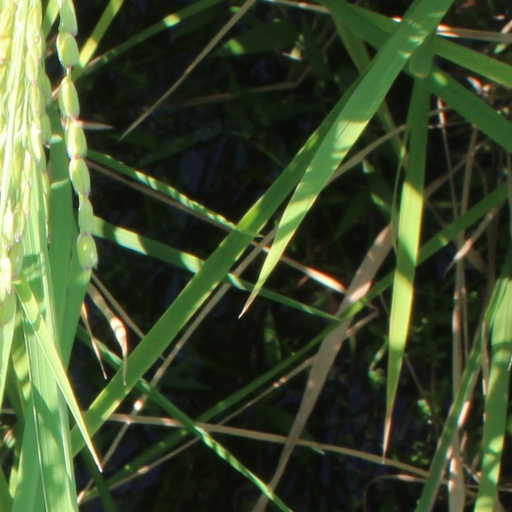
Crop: rice